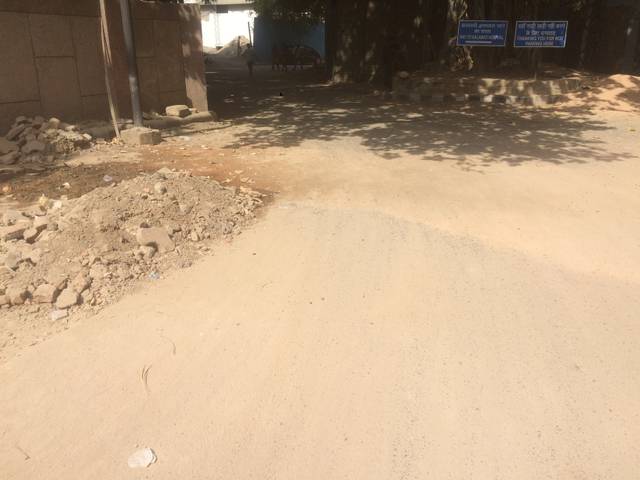
Region: India
Coordinates: 28.635, 77.212